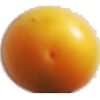
Label: cherry_wax_yellow